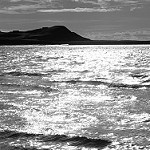
Label: B & W